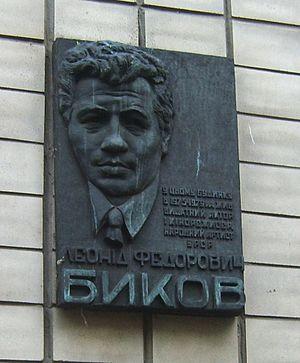
Leonid Fedorovytch Bykov, né le 12 décembre 1928 à Znamensk dans la région de Donetsk et mort le 11 avril 1979 à Kiev, est un acteur et réalisateur ukrainien.